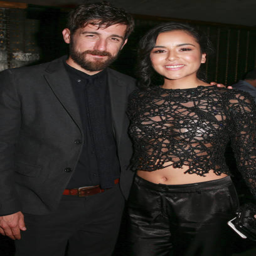
actors attend the after party for the premiere .